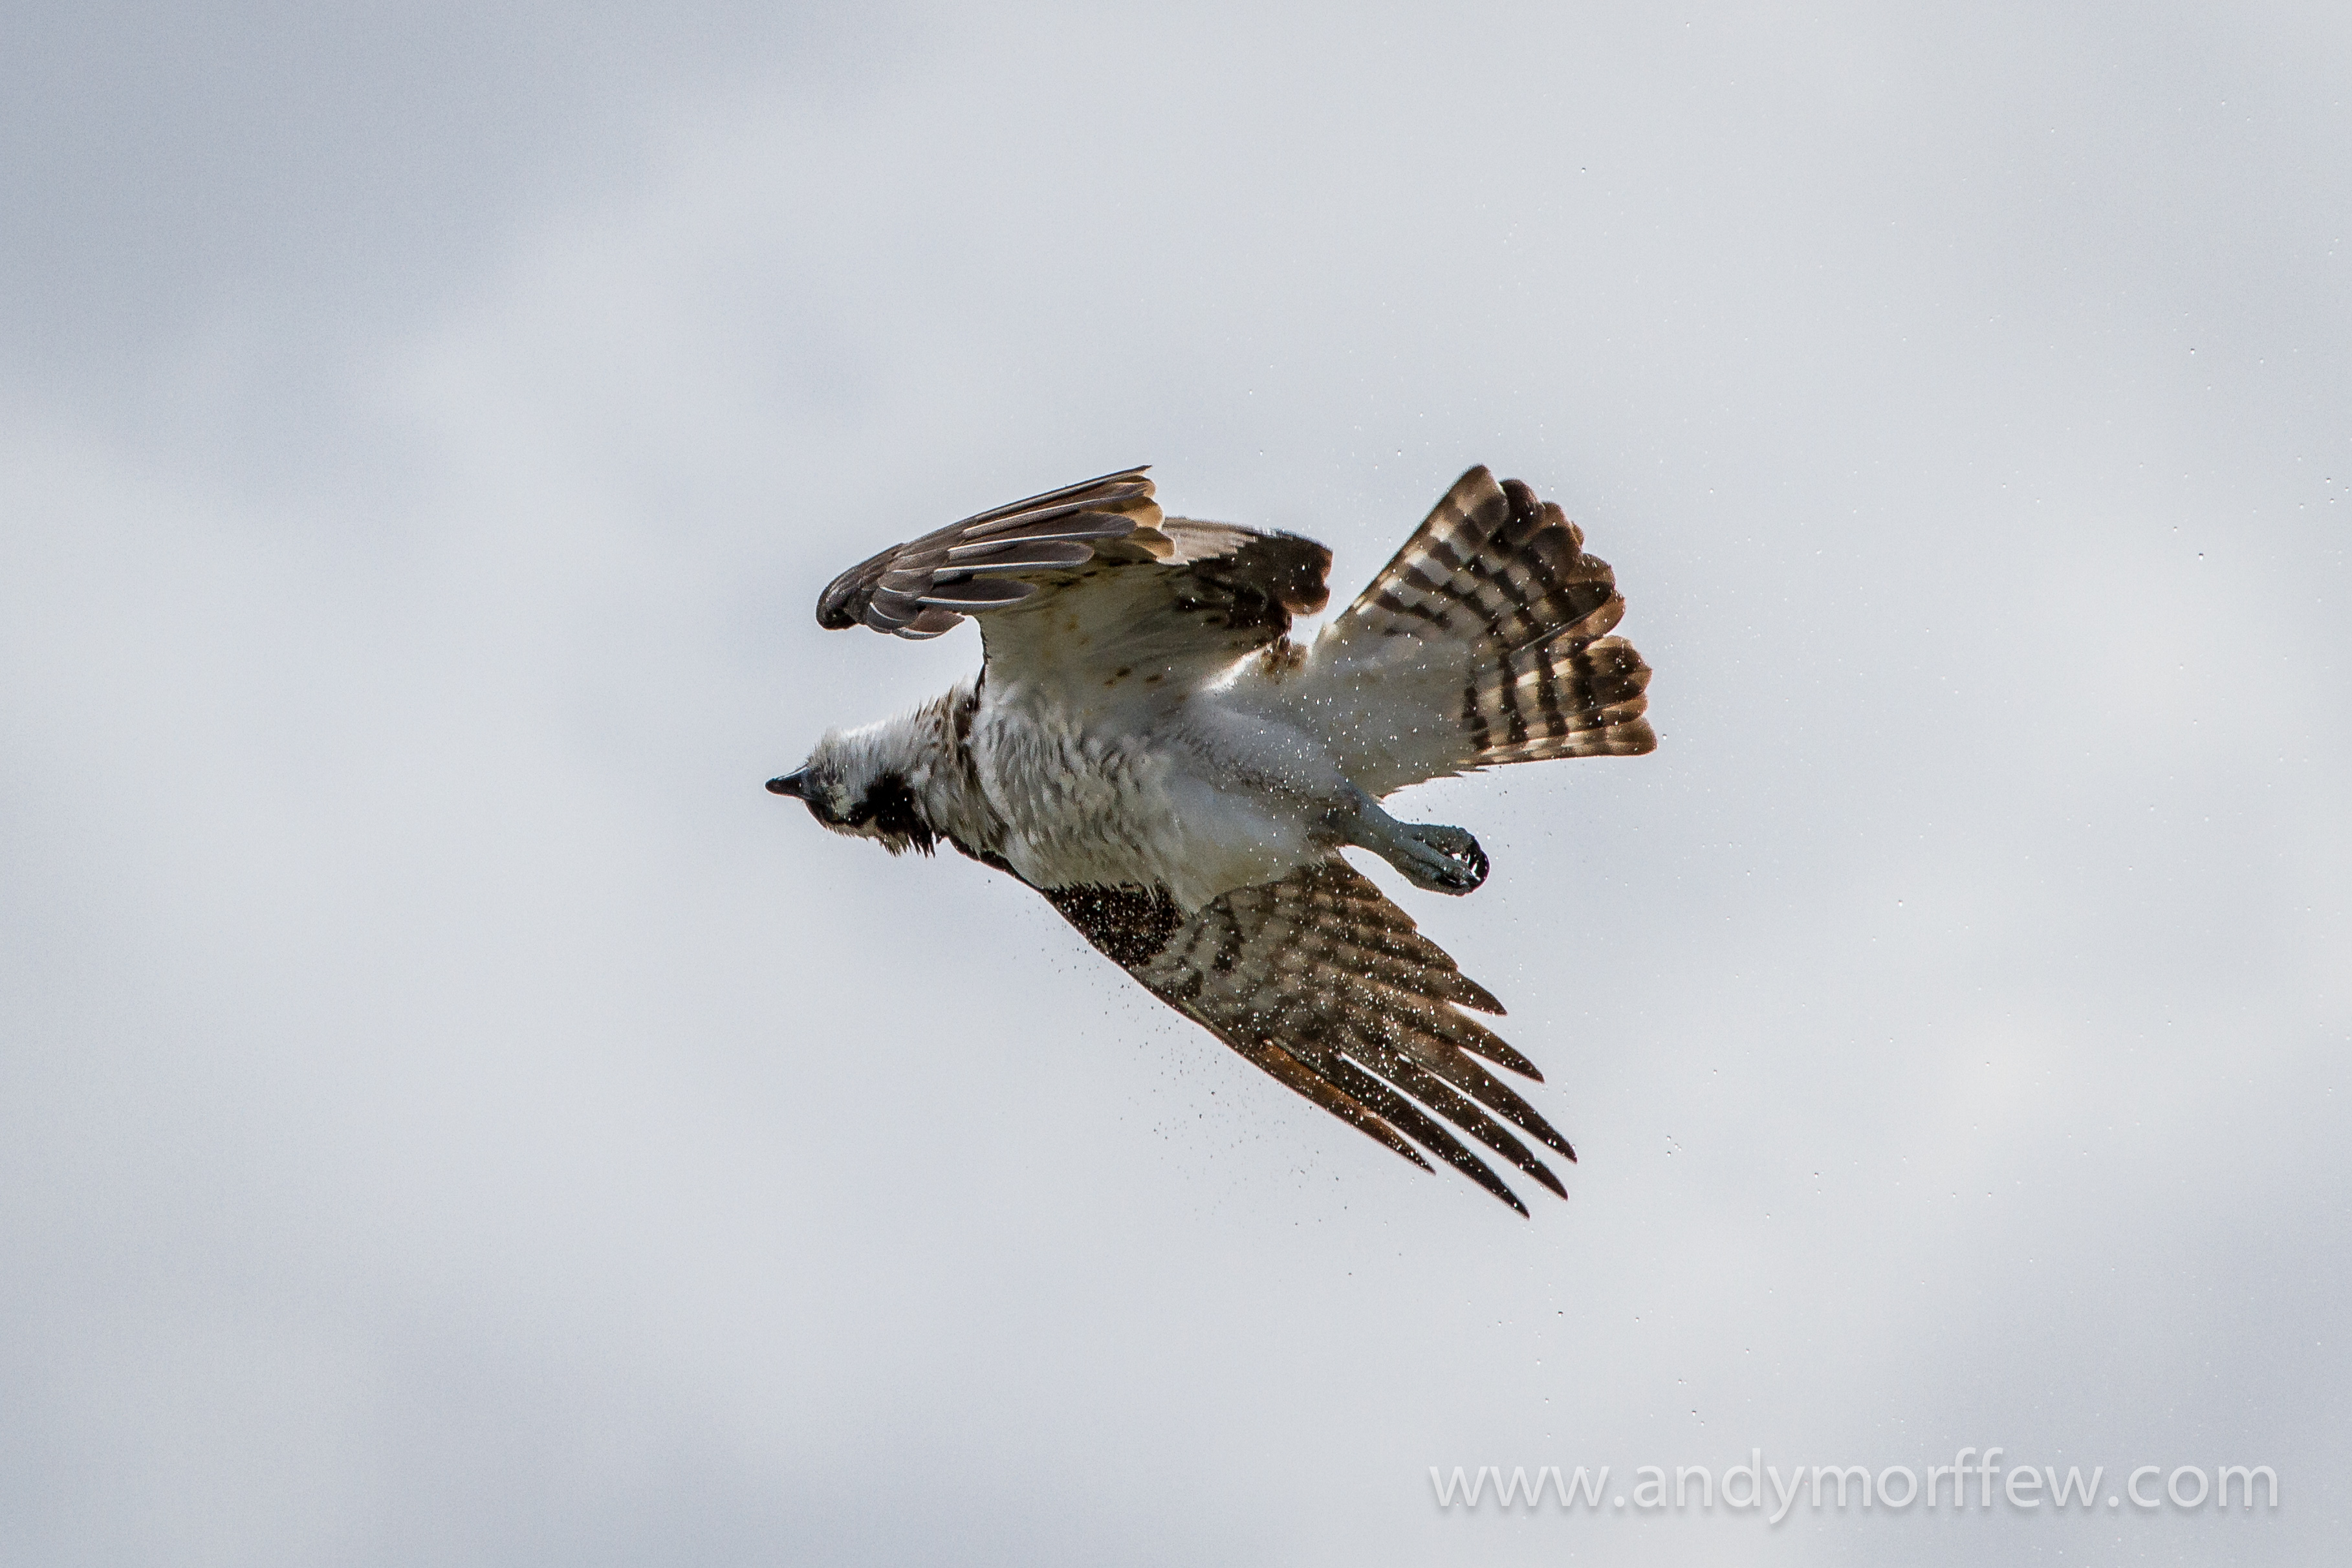
bird, wing, beak, flight, eagle, hawk, fauna, bird of prey, vertebrate, falcon, harrier, buzzard, accipitriformes